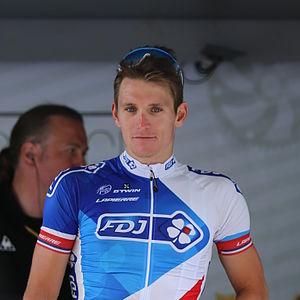
Arnaud Démare lors du départ de la 8e étape du Tour de France 2015 à Rennes.
L’équipe cycliste Groupama-FDJ est une équipe française de cyclisme professionnel sur route créée en 1997. Elle a le statut d'équipe World Tour depuis 2012. Depuis sa création, elle est financée par la société de loterie nationale française, la Française des jeux, qui est rejointe en 2018 par la société d'assurance Groupama. Elle est dirigée par l'ancien coureur Marc Madiot.